John Brecknock

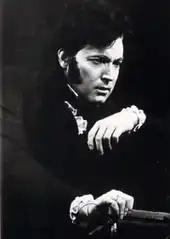
Brecknock in the title role of "Werther"

John Leighton Brecknock (29 November 1937 – 30 May 2017) was an English operatic tenor. He was born at Long Eaton, Derbyshire, joined the chorus of Sadler's Wells Opera in 1967 and graduated to small solo roles. He made his Covent Garden debut in 1974 as Fenton in Verdi's "Falstaff" with Tito Gobbi. In 1977 he co-starred at the Paris Opéra with Teresa Berganza in Rossini's "La Cenerentola", and in 1978 sang Don Ottavio in Mozart's "Don Giovanni" at the Metropolitan Opera, New York, to the Donna Anna of Joan Sutherland, who wrote of his "beautiful glossy voice and easy technique". In London he performed at English National Opera, the Royal Opera and the Proms.